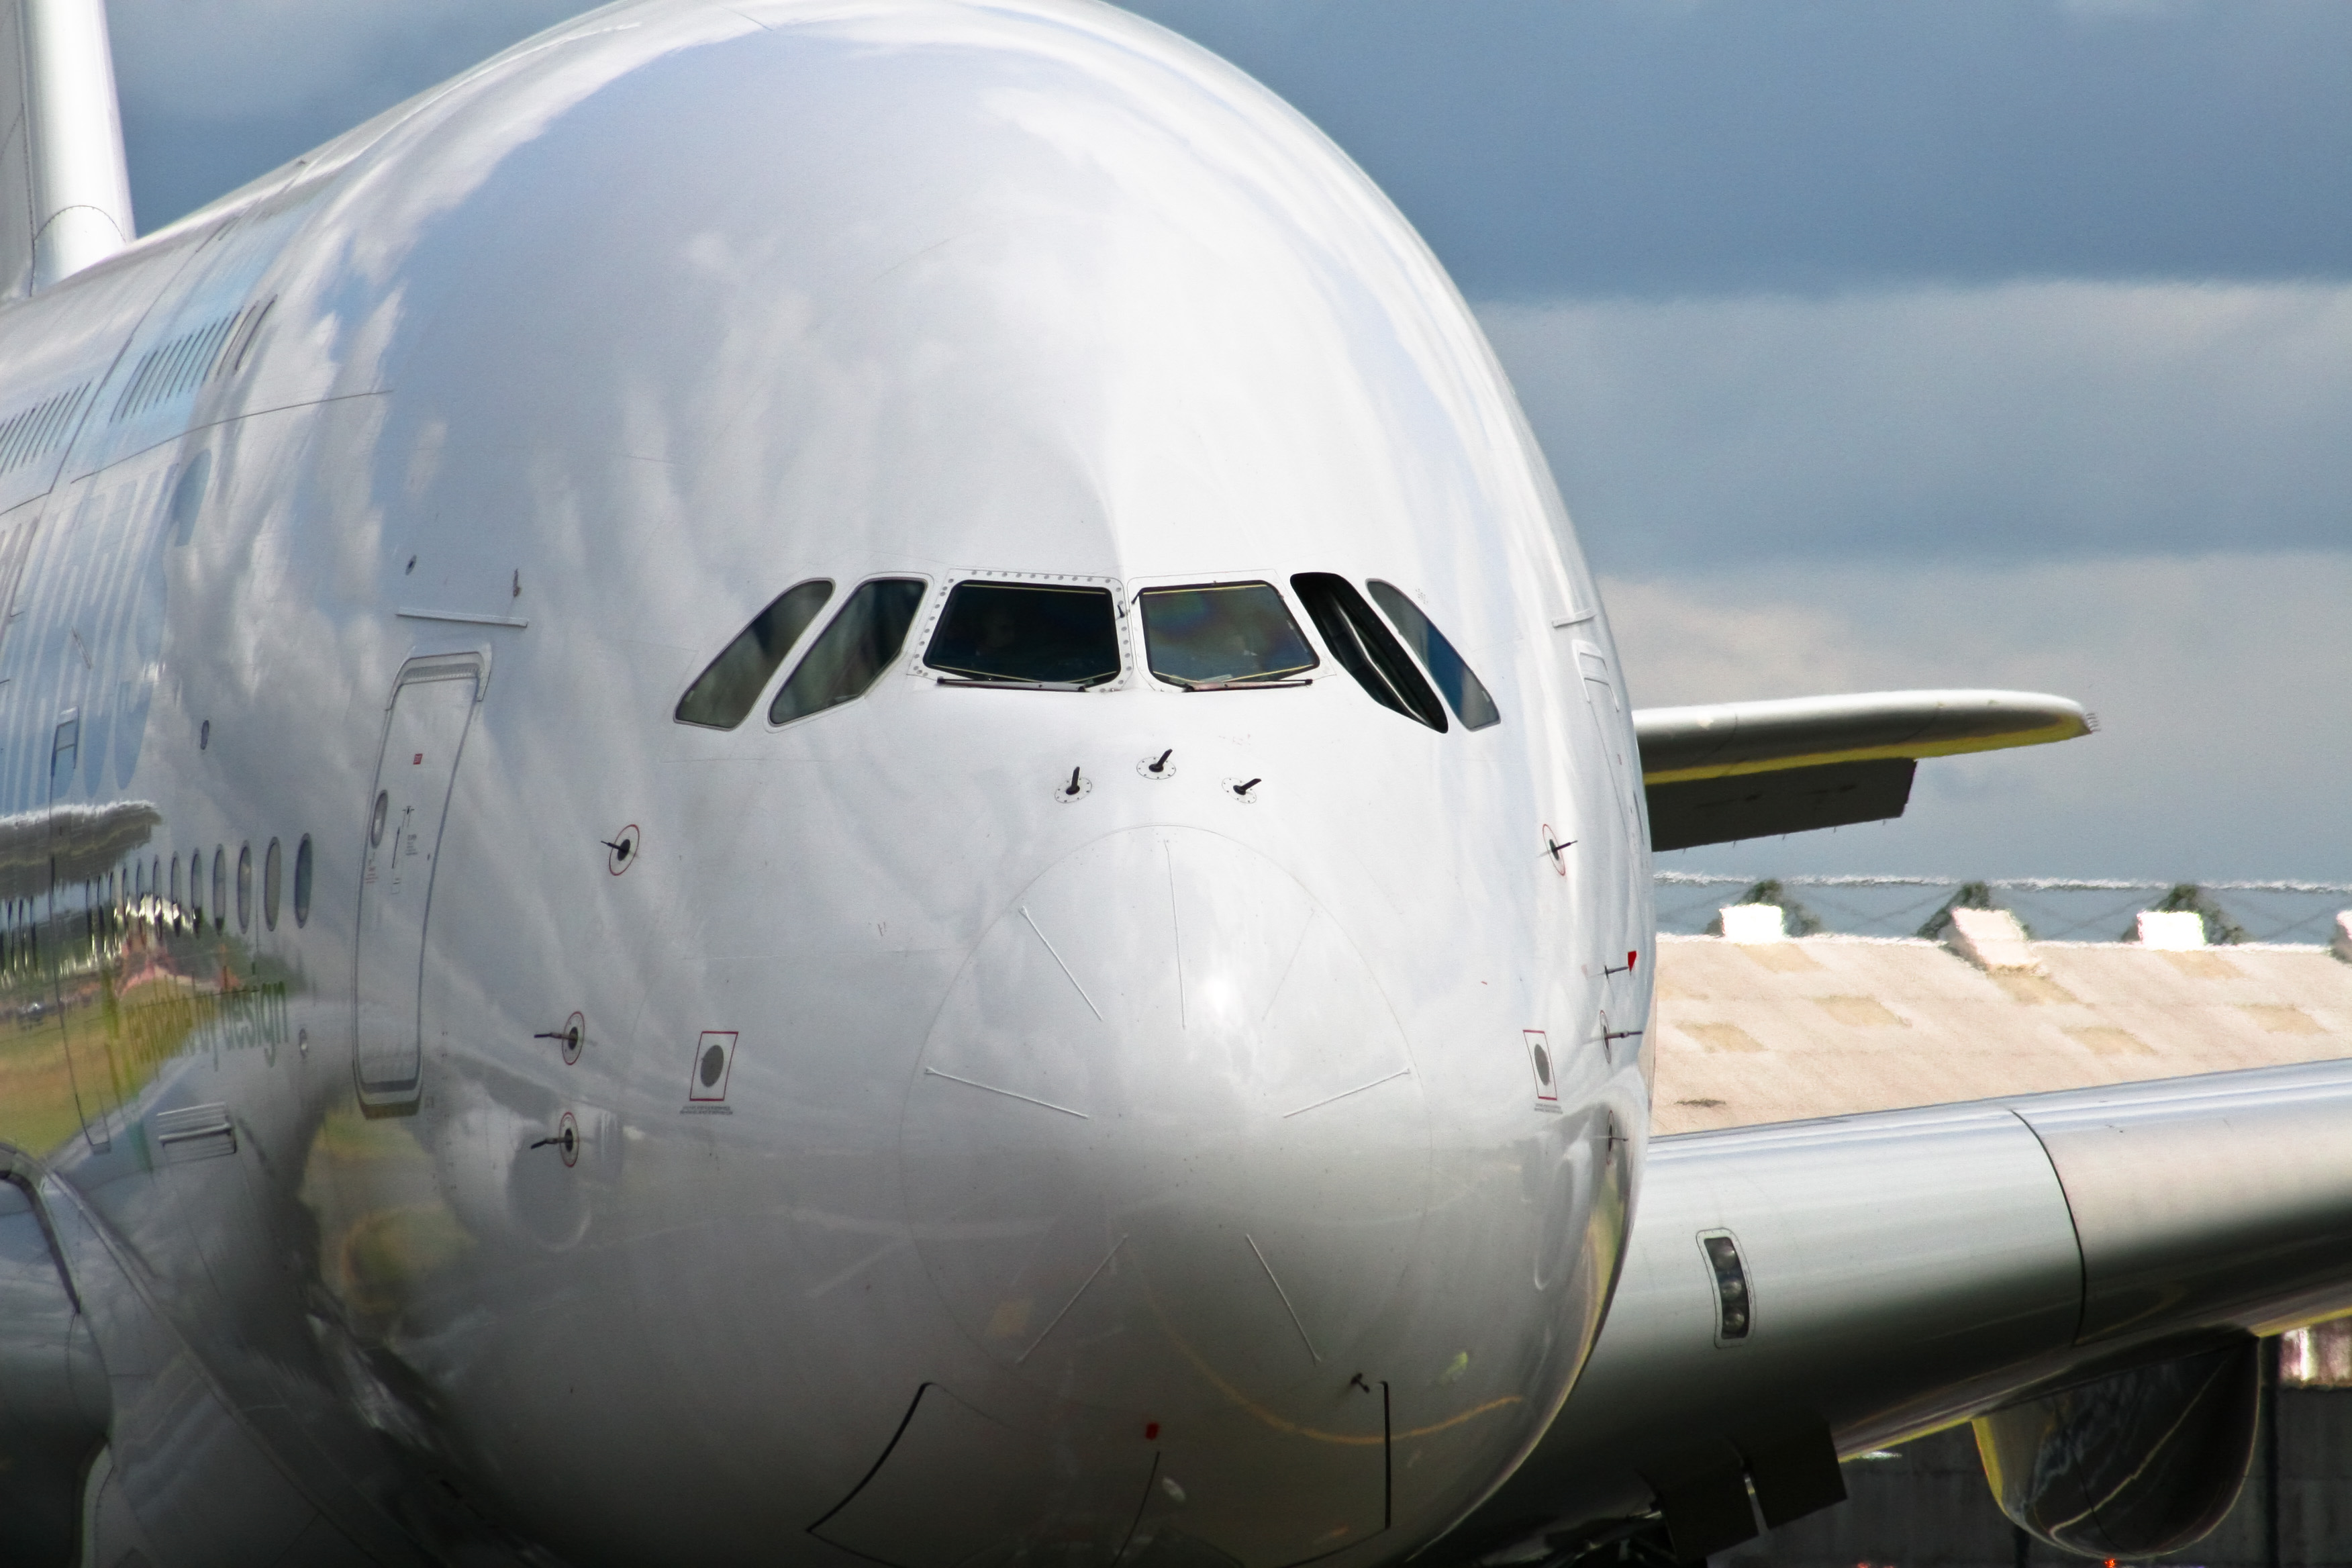
wing, airplane, aircraft, vehicle, airline, aviation, flight, airliner, airbus, a380, boeing, takeoff, air force, jet aircraft, airbus a330, boeing 777, airbus a380, air travel, boeing 737, atmosphere of earth, wide body aircraft, narrow body aircraft, aerospace engineering, aircraft engine, airbus a320 family